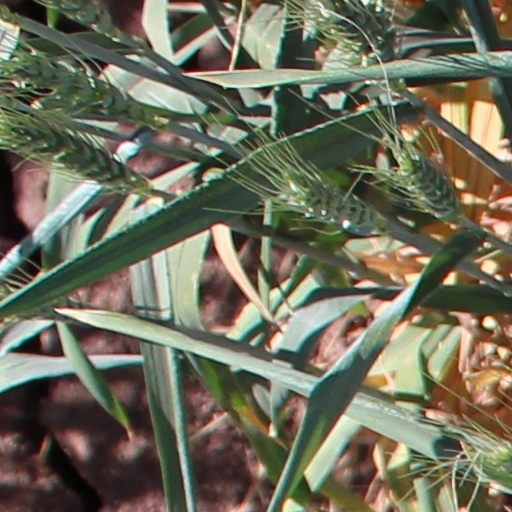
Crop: wheat